Plant litter

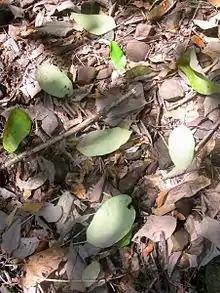
Leaf litter, mainly White Beech, "Gmelina leichhardtii", from Black Bulga State Conservation Area, NSW, Australia

Plant litter (also leaf litter, tree litter, soil litter, litterfall, or duff) is dead plant material (such as leaves, bark, needles, twigs, and cladodes) that has fallen to the ground. This detritus or dead organic material and its constituent nutrients are added to the top layer of soil, commonly known as the litter layer or O-horizon ("O" for "organic"). Litter is an important factor in ecosystem dynamics, as it is indicative of ecological productivity and may be useful in predicting regional nutrient cycling and soil fertility.